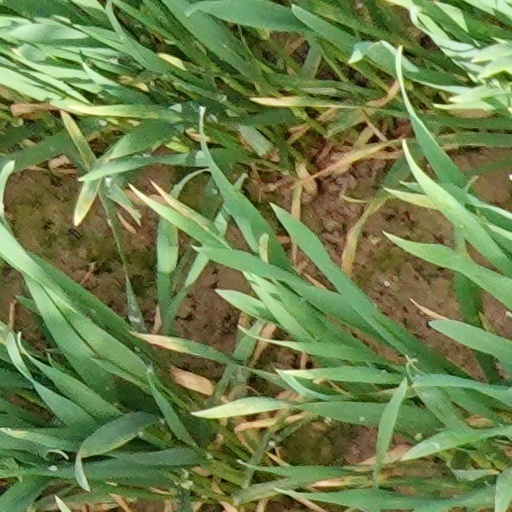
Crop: wheat